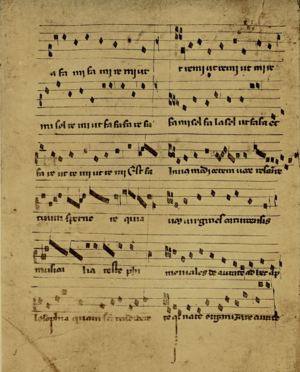
Codex La Huelgas, f° 154v
Le Codex musical de Las Huelgas ou simplement le Codex Las Huelgas est un manuscrit médiéval copié au début du XIVᵉ siècle, au sein du monastère cistercien des religieuses de Las Huelgas, près de Burgos, situé sur le chemin de Compostelle, dans le nord de l'Espagne. Le couvent, fondé en 1187 et dédié à sainte Marie, avait des liens avec la famille royale de Castille et, fréquenté par les femmes de la haute aristocratie castillane, était richement doté.
Higinio Anglés, né à Maspujols le 1ᵉʳ décembre 1888 et décédé à Rome le 8 décembre 1969, est un prêtre espagnol, musicologue grégorien, notamment connu avec ses services auprès du Vatican après la Seconde Guerre mondiale.